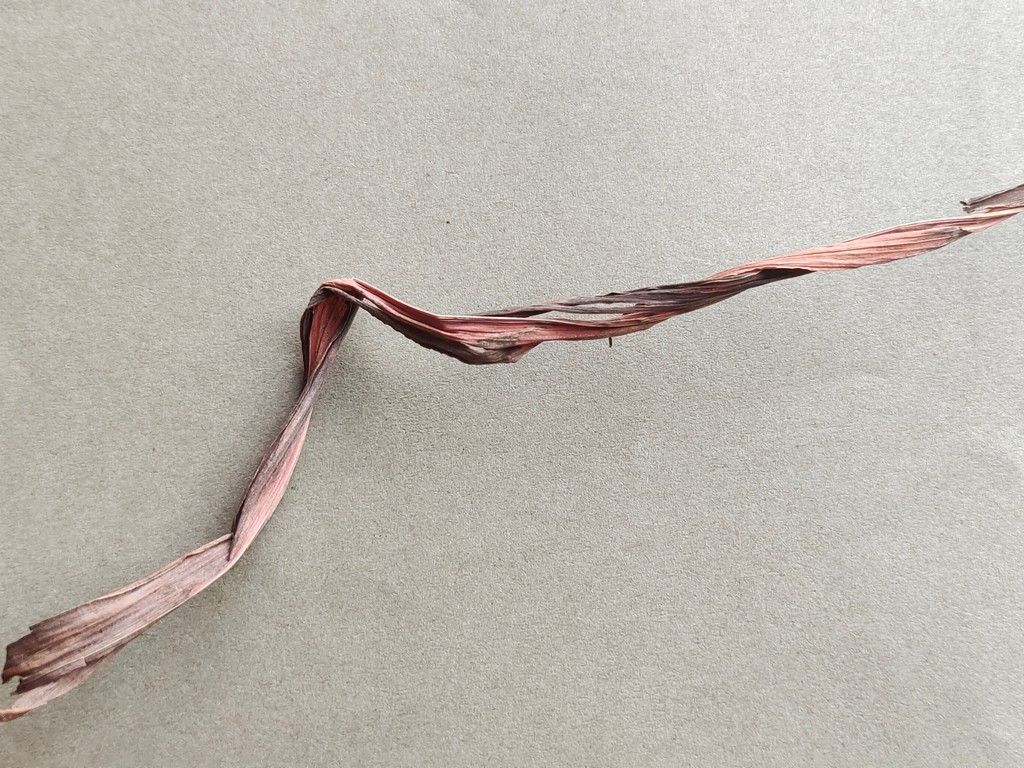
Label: Dried